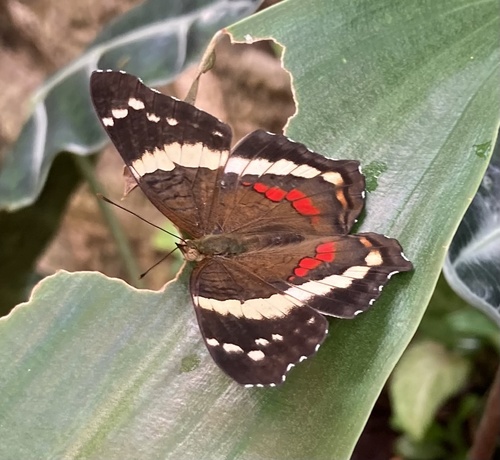
Scientific name: Anartia fatima
Common name: Banded peacock
Family: Nymphalidae
Order: Lepidoptera
Pollinator type: Primary pollinator
Habitat: Open areas and gardens
Geographic range: South America
Conservation status: Least Concern